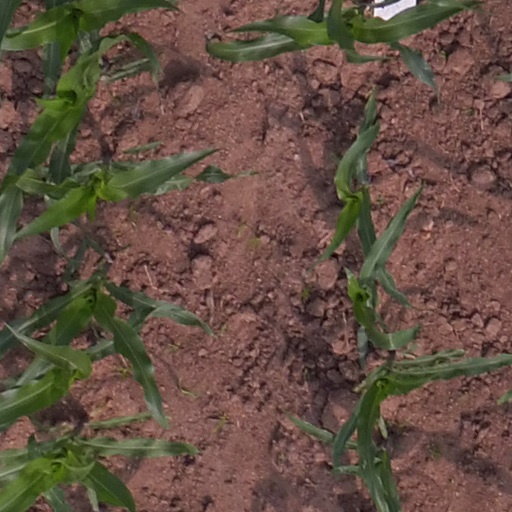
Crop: maize; corn